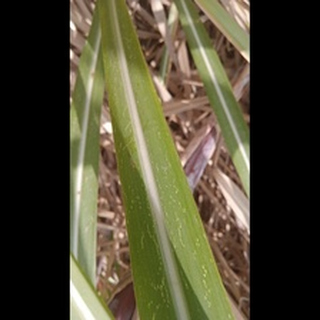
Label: sugarcane_mosaic